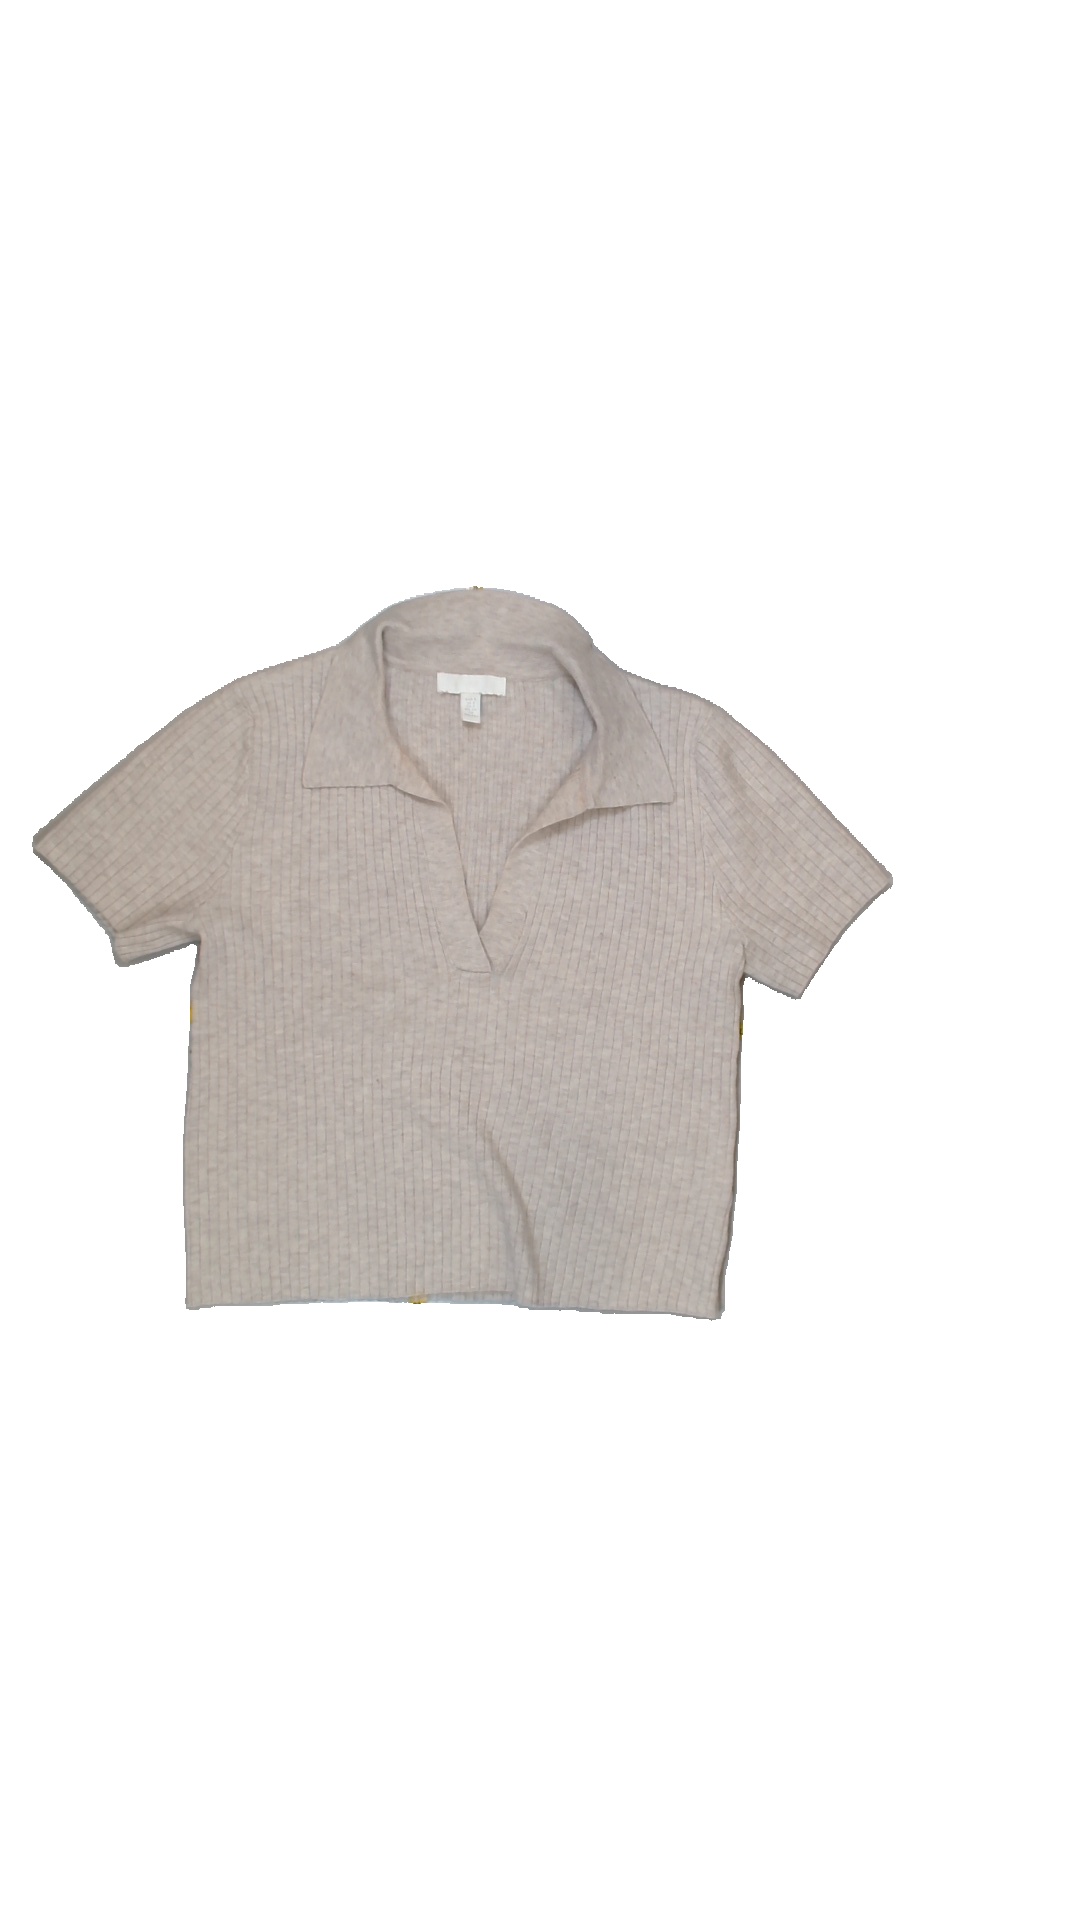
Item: T-shirt (Ladies)
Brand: H&m
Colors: Beige
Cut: Collar
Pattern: Plain
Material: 51% Poly 49% Cott
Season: All
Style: No trend
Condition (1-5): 4
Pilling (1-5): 5
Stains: Yes
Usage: Repair
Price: <50